Dereck E. Davis

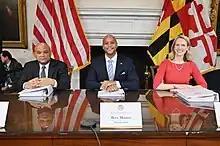
Davis (left) on the Maryland Board of Public Works, 2023

In October 2021, Davis confirmed he would run for state treasurer following the retirement of Nancy Kopp. Maryland General Assembly elected Davis as the next state treasurer on December 9, 2021. He was sworn in on December 17, becoming the first state treasurer from Prince George’s County, and the second African-American to hold the position, after Richard N. Dixon. During his tenure, Davis has placed additional scrutiny onto contracts with inadequate participation from historically disadvantaged business owners and raised concerns about settlements involving law enforcement agencies or correctional officers.